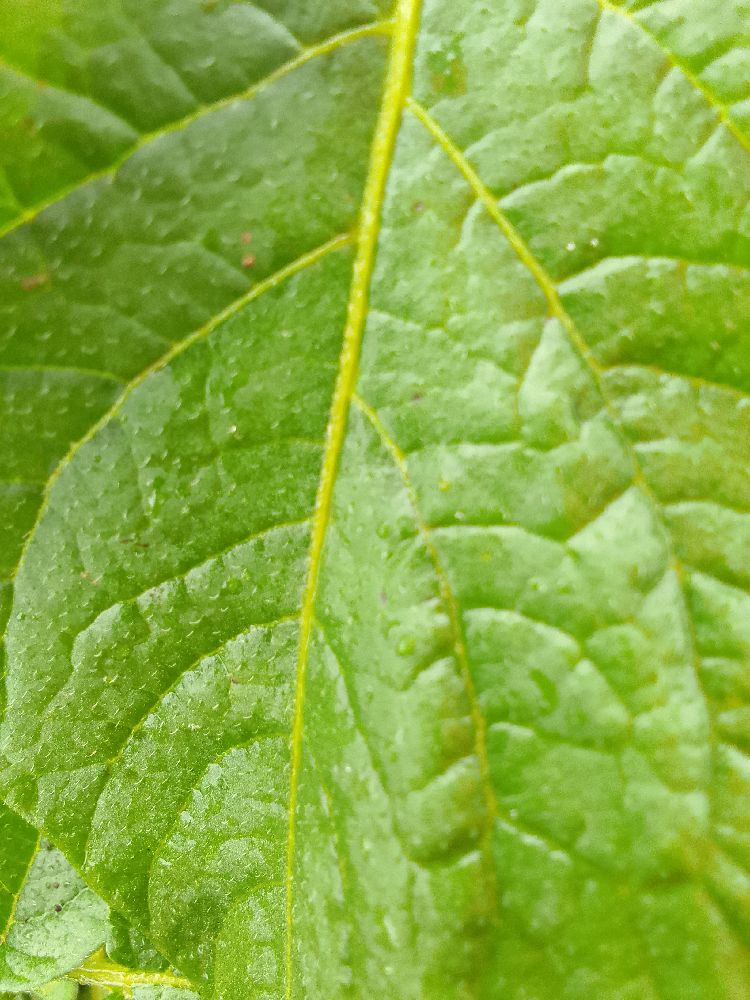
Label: Healthy